Hurricane Blanca (2015)

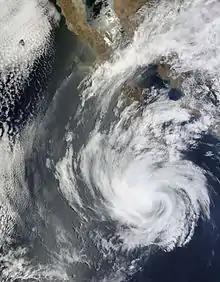
Tropical Storm Blanca nearing Baja California Peninsula on June 7

On June 3, precautionary alerts were raised across the southern Baja California Peninsula and much of Western Mexico, due to potential impacts from the hurricane. Two days later, the Government of Mexico issued a tropical storm watch for parts of Baja California Sur before upgrading it to a warning on June 6. Warnings ultimately extended northward to Punta Abreojos. A hurricane watch was temporarily in place; however, Blanca's abrupt weakening on June 7 prompted its discontinuation. All schools were closed in Baja California Sur on June 8. A collective 3,300 troops from the Mexican Army and Navy were deployed to Baja California Sur to ensure the safety of residents. Under the threat of waves, the port of Los Cabos suspended operations. Within Sonora, all schools in the Empalme, Guaymas, and Hermosillo municipalities were canceled for June 8.